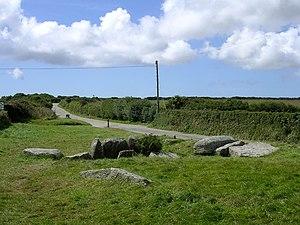
Cette liste non exhaustive recense les principaux sites mégalithiques en Cornouailles.